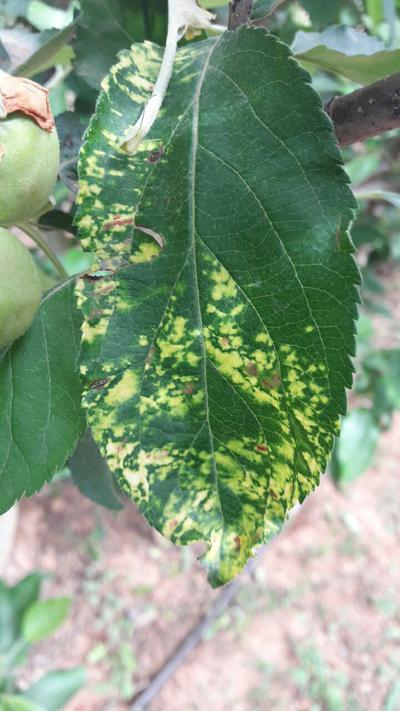
Plant: Apple
Disease: apple mosaic virus